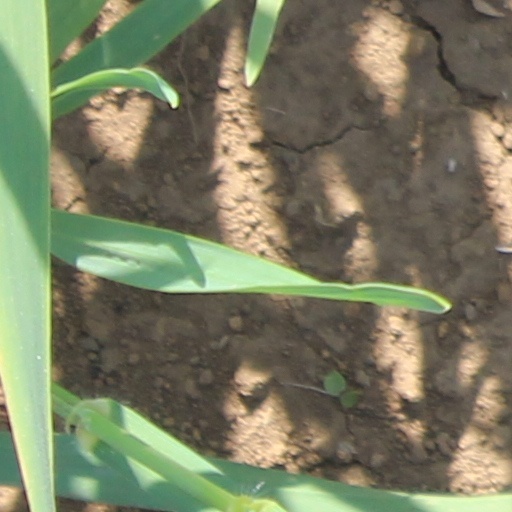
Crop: wheat